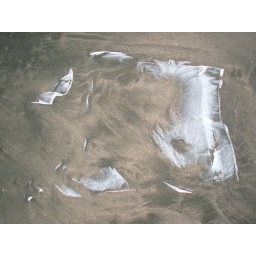
FOUND ITEM towel in sand